John McKenna (sculptor)

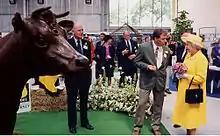
McKenna with Queen Elizabeth II and his Jersey Cattle sculpture

John McKenna (born 1964) is a Scottish sculptor born in Manchester. He is based in Turnberry, South Ayrshire, Scotland.